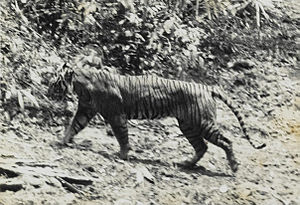
Javatiger
Javan-tiger fotograferet af Andries Hoogerwerf, 1938
Javan-tiger fotograferet af Andries Hoogerwerf, 1938
Java-tigeren levede kun på den indonesiske ø Java. Man mener at Java-tigeren uddøde i 1980'erne, men allerede 1950'erne var der kun 25 tilbage, den sidste der er blevet set, var i 1979.Tigeren var op til 3m lang